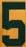
Number: 5